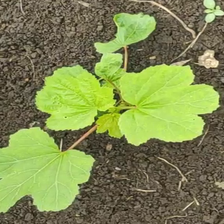
Weed species: Little_Mallow(Malva parviflora)